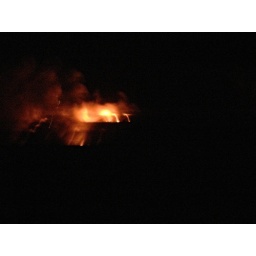
From the ship deck as we sail by the volcano after dark.